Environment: lab
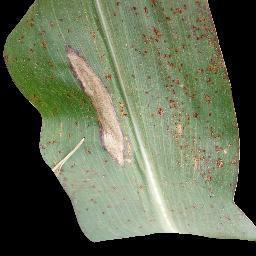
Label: common_rust